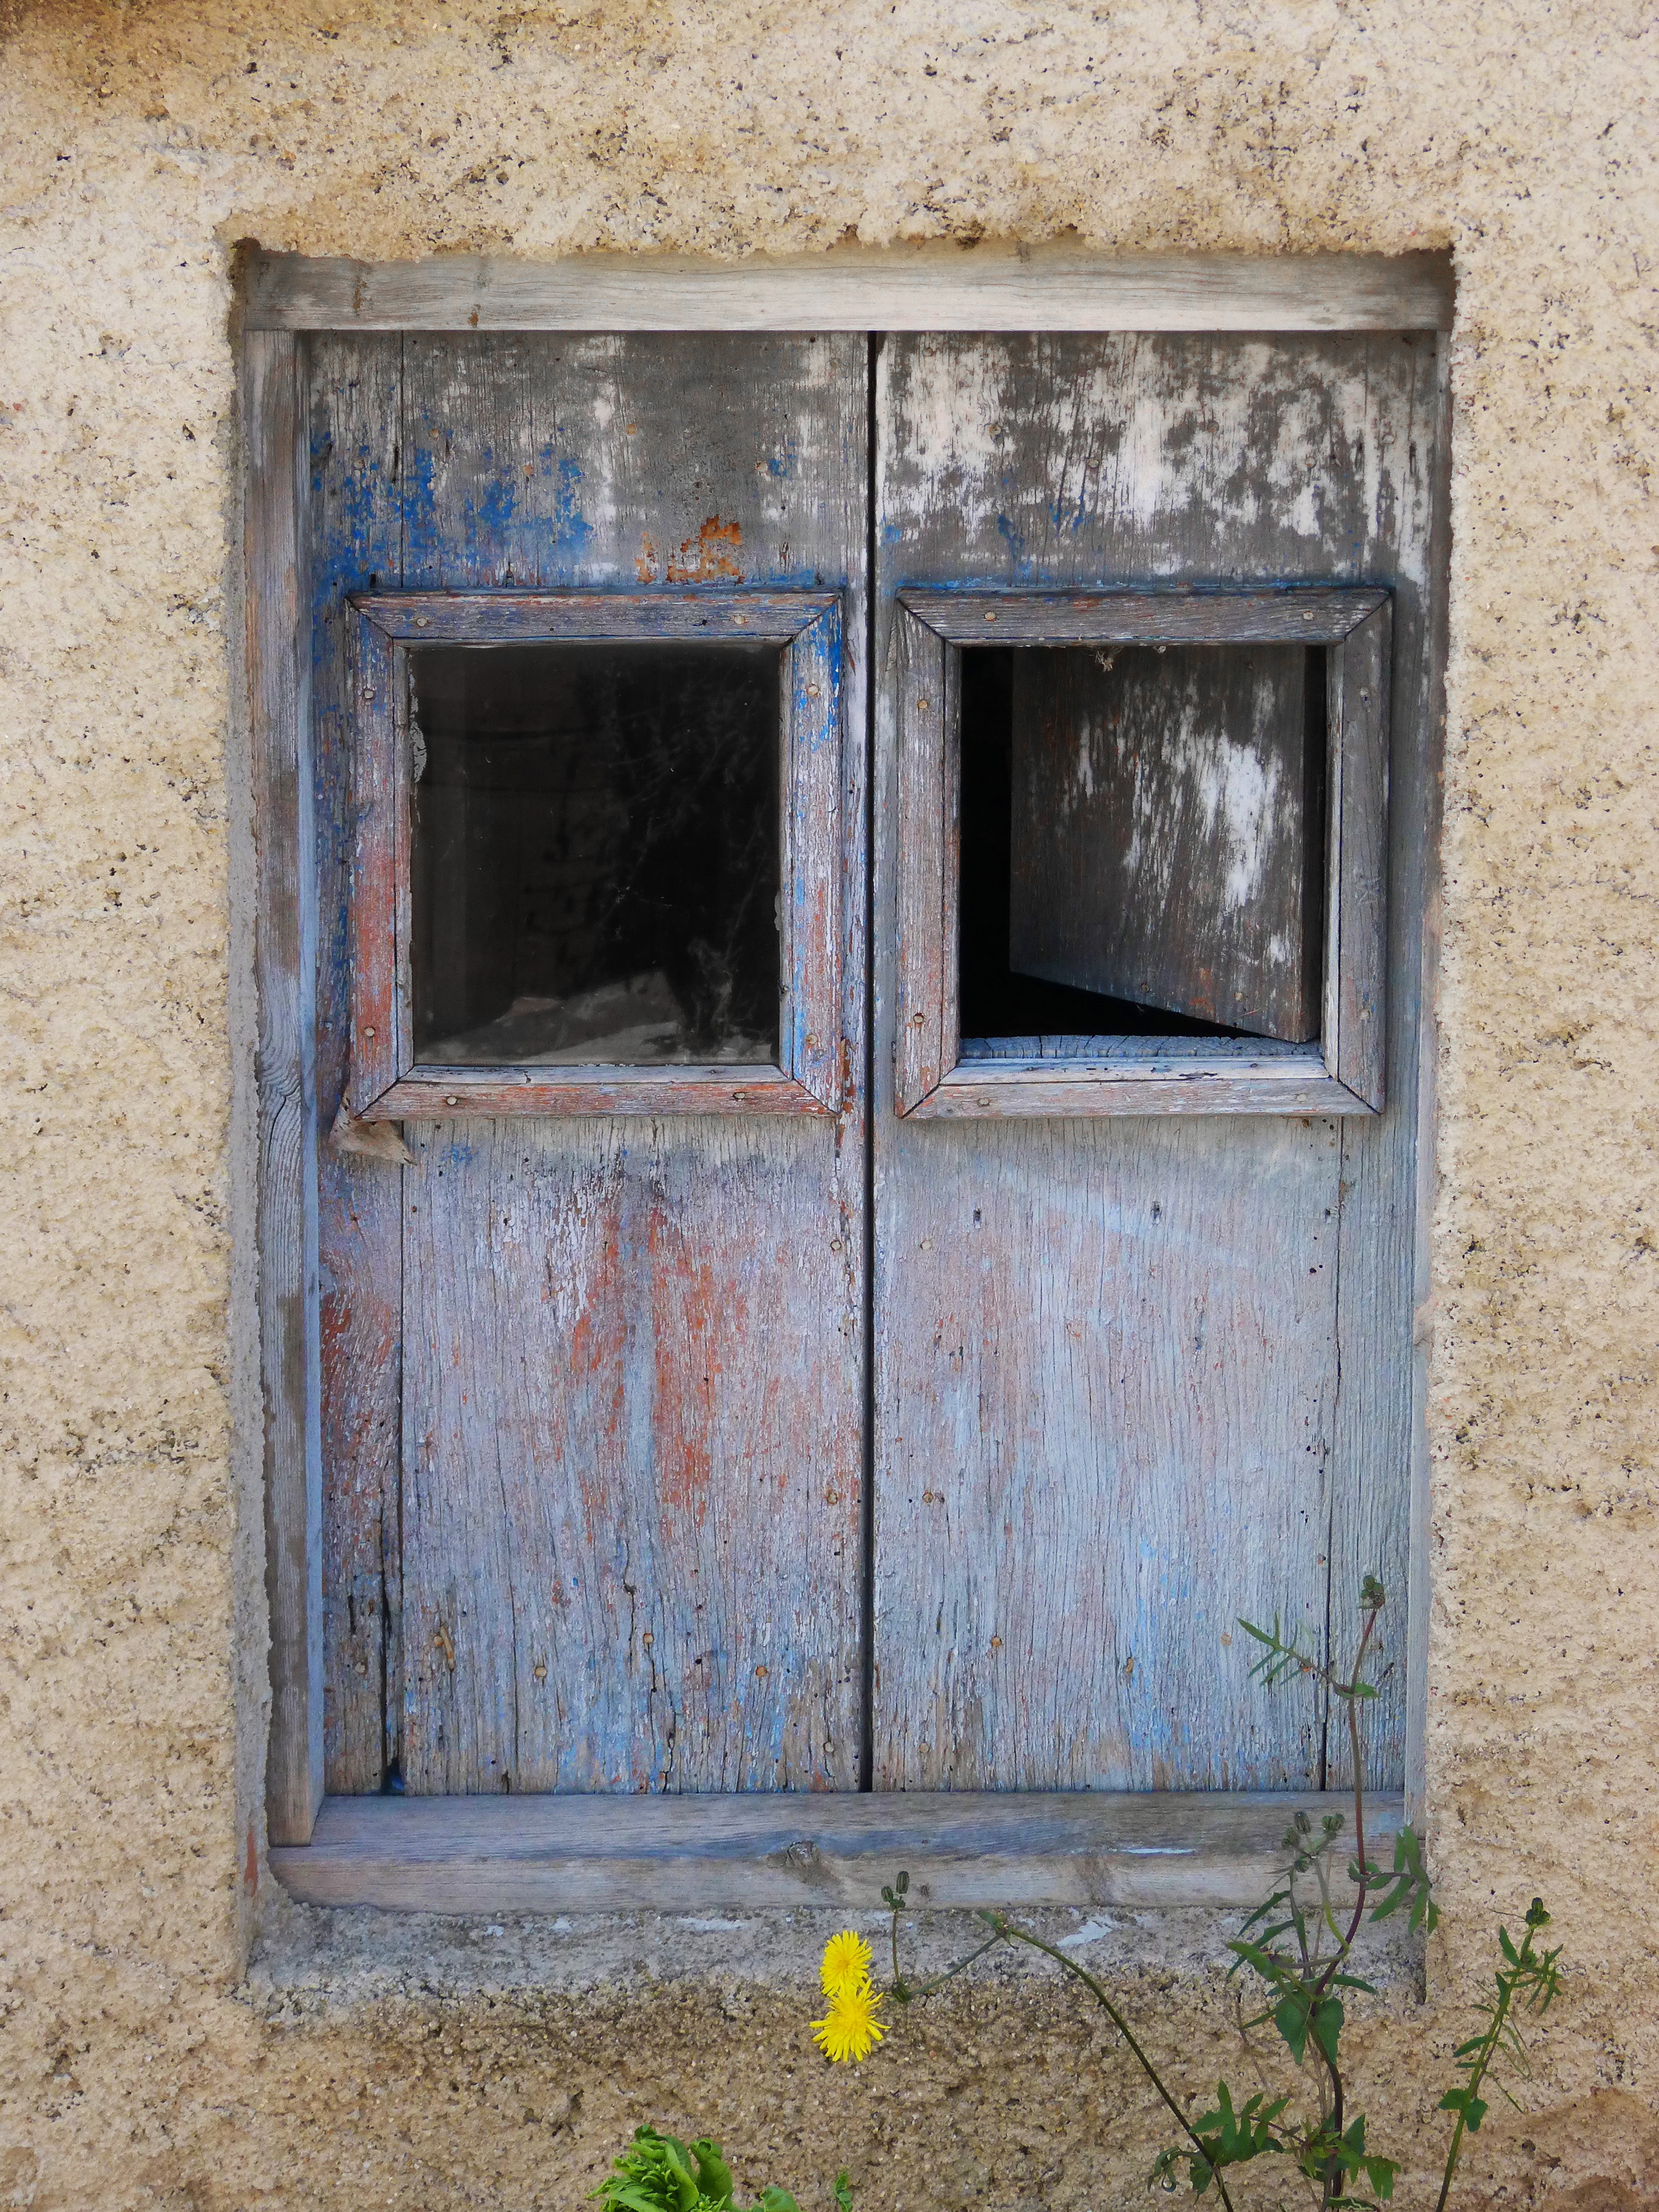
wood, house, window, old, wall, abandoned, blue, door, picture frame, little window, sash window